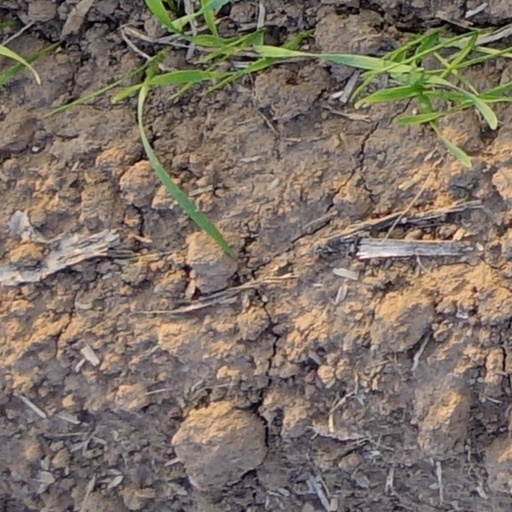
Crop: wheat